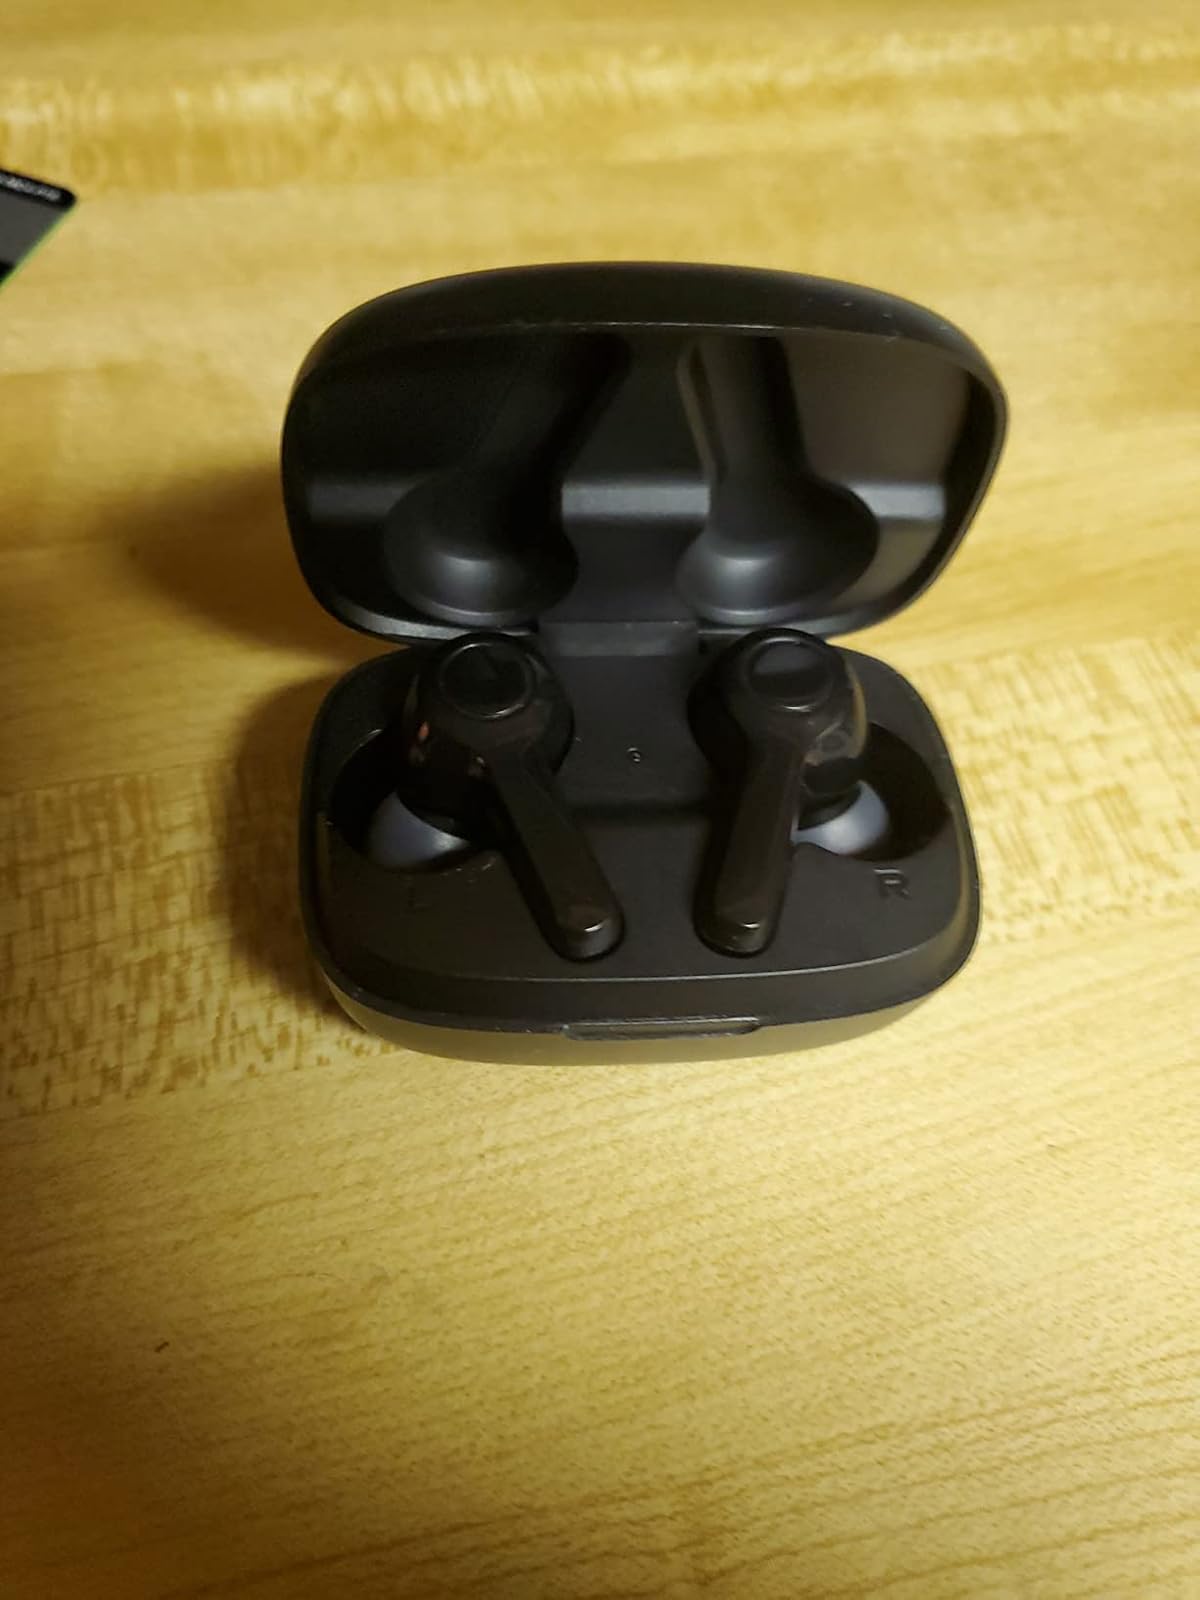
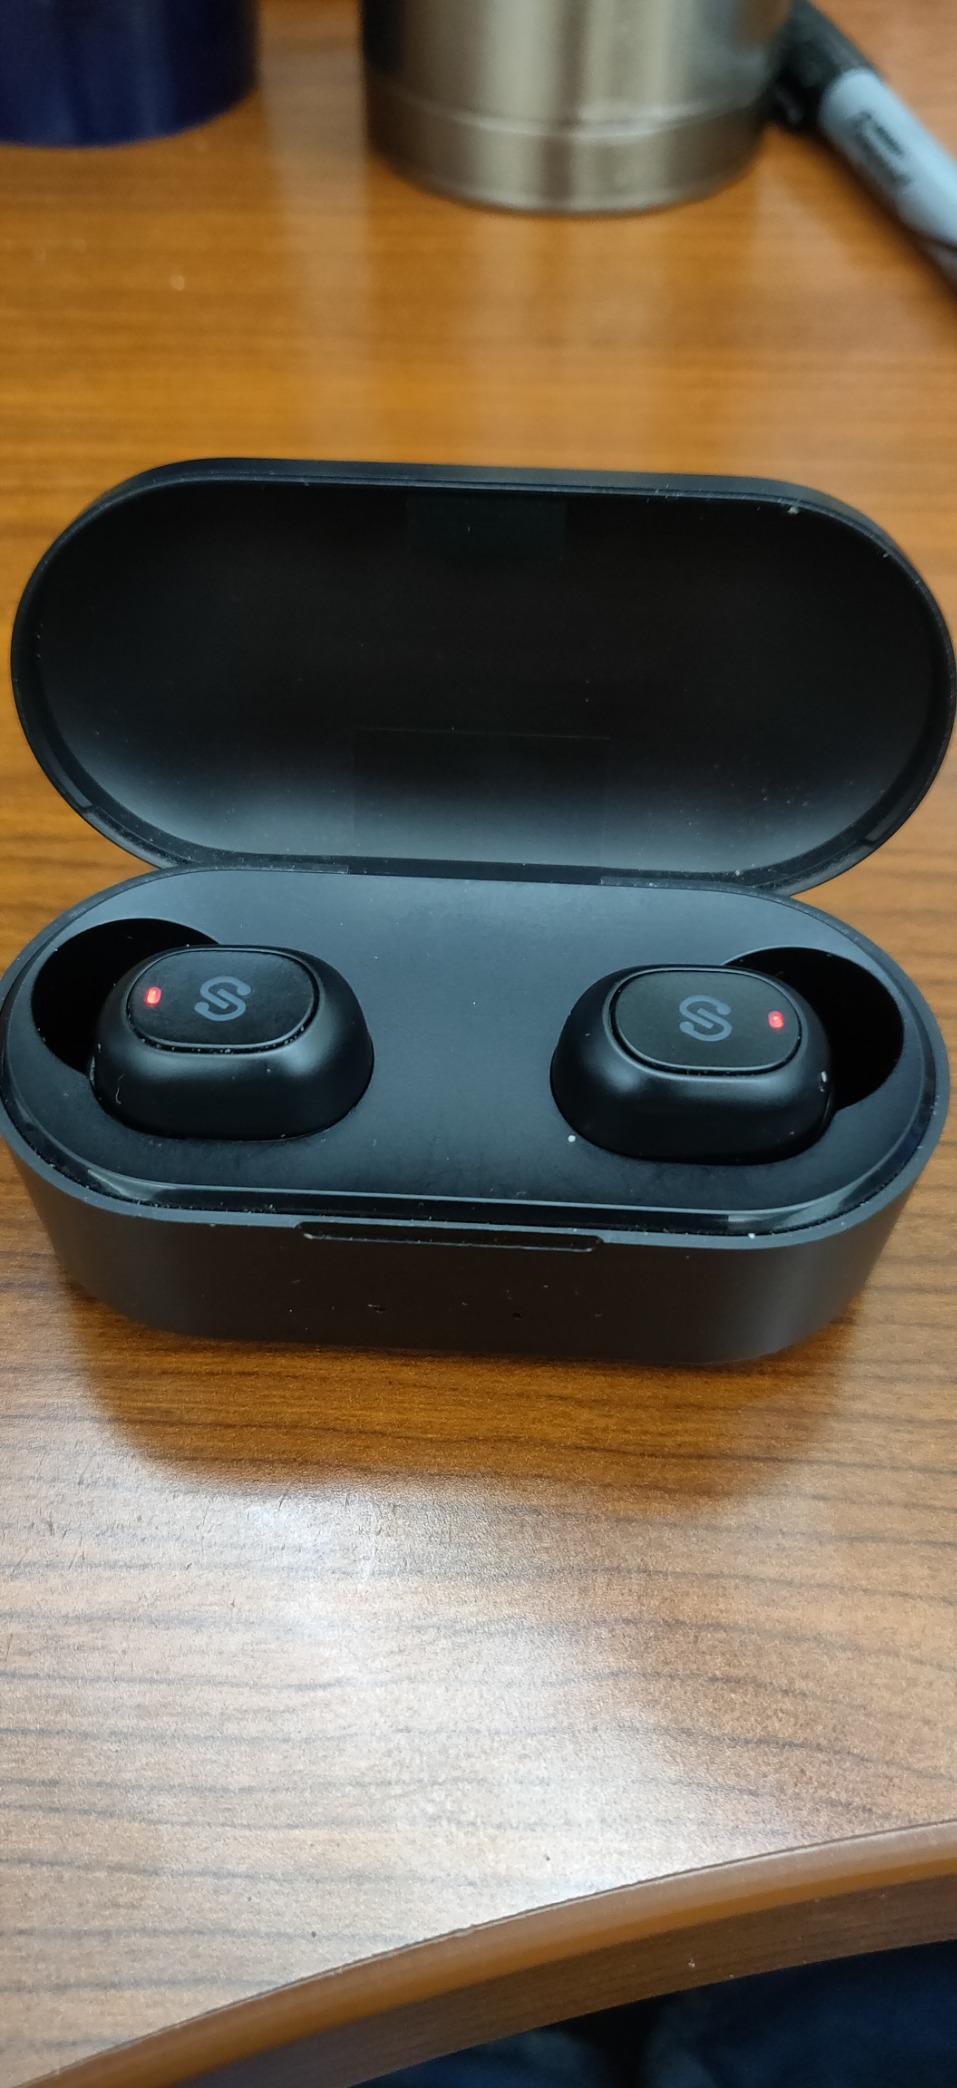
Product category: earbuds
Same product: no